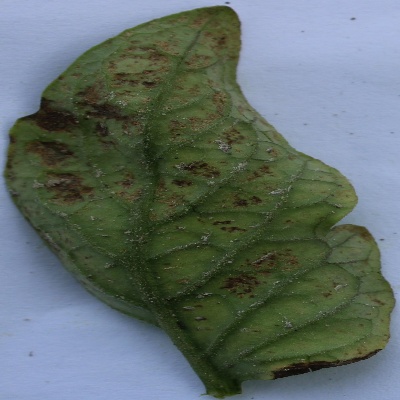
Crop: Tomato
Condition: septoria leaf spot